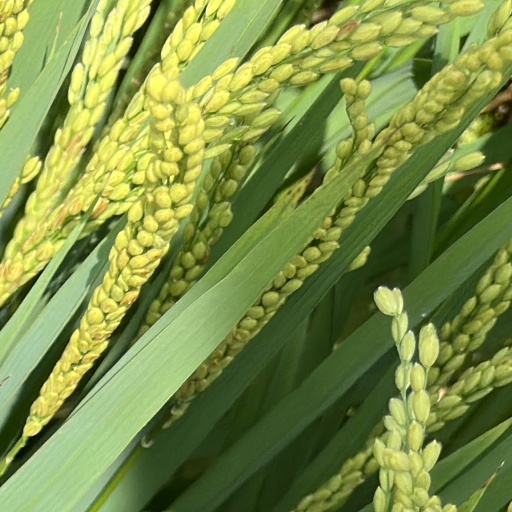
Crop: rice